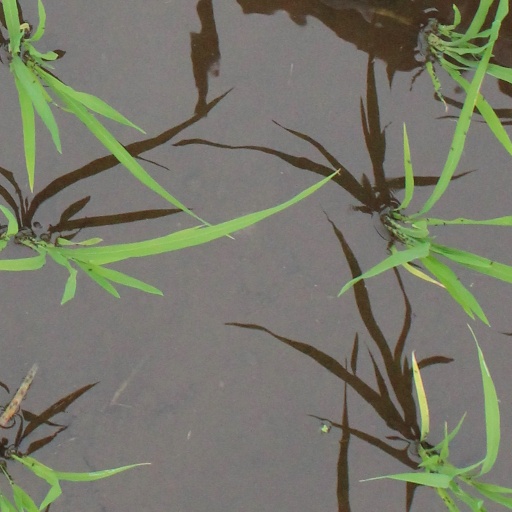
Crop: rice